List of free-to-air channels at Astra 28.2°E (Ireland and the United Kingdom)

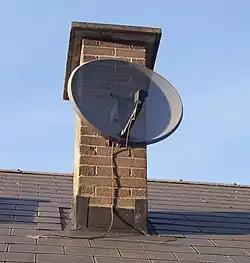
A satellite minidish

This is a list of the free-to-air channels that are currently available via satellite from SES Astra satellites (Astra 2E/2F/2G) at orbital position 28.2°E, serving Ireland and the United Kingdom. Sky and Freesat use these satellites to deliver their channels. If one was to change providers between Sky and Freesat, one would not require a realignment of the satellite dish.